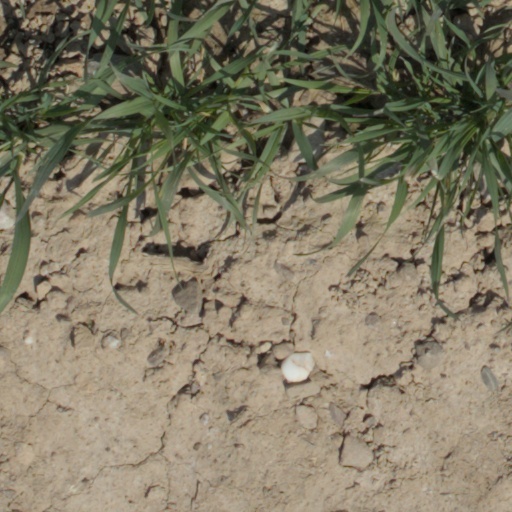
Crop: wheat